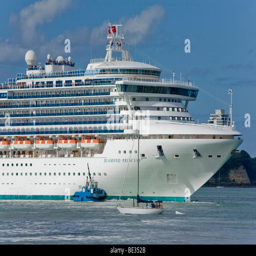
cruise ship in the port